Vladimir Lenin

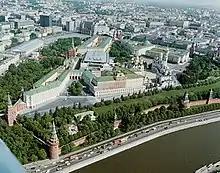
The Moscow Kremlin, which Lenin moved into in 1918 (pictured in 1987)

In September 1889, the Ulyanov family moved to the city of Samara, where Lenin joined Alexei Sklyarenko's socialist discussion circle. Wary of his political views, his mother had previously bought a country estate in Alakaevka village, Samara Oblast, in the hope that her son would turn his attention to agriculture. He had little interest in farm management, and his mother soon sold the land, keeping the house as a summer home.